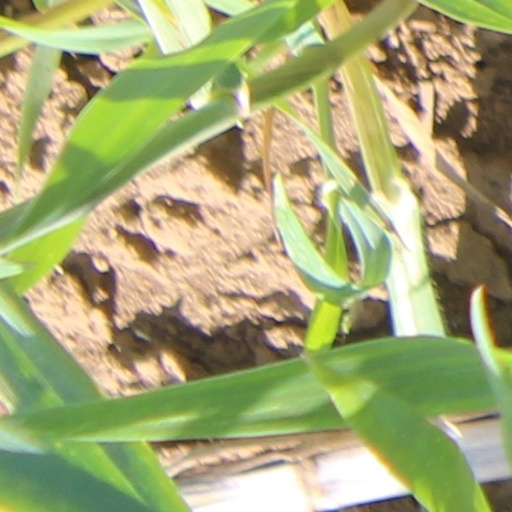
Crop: wheat